Archie E. O'Neil

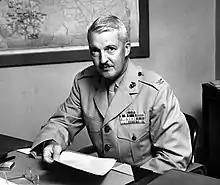
O'Neil as Colonel, USMC

Archie Edward O'Neil (August 22, 1905 – January 16, 1986) was an officer in the United States Marine Corps with the rank of Brigadier general. He is most noted for his service as Commanding officer, 9th Defense Battalion during the Recapture of Guam in July 1944.